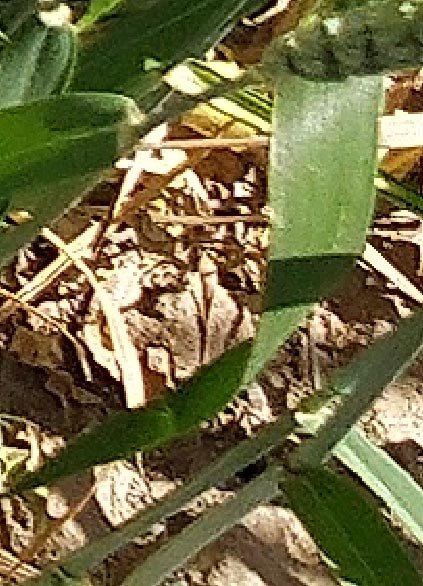
Label: Wheat___Healthy